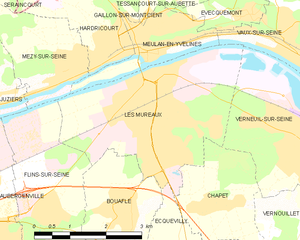
Carte des communes françaises Les Mureaux